Lala Meredith-Vula

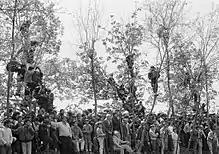
Photograph by Lala Meredith-Vula, Blood memory

Lala followed and photographed the Blood Feud Reconciliation movement in Kosova in 1990 and 1991 making a series of photographs shown in Kosova Art Gallery in 2015. She was researcher on a BBC documentary film "Under the Sun" (1991) - Broadcast in 1992 on BBC 1